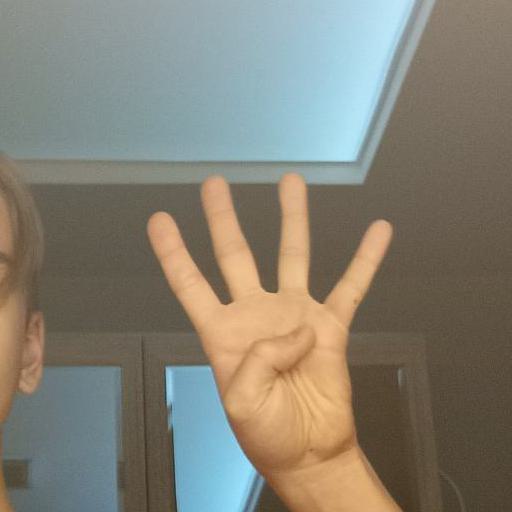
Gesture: four